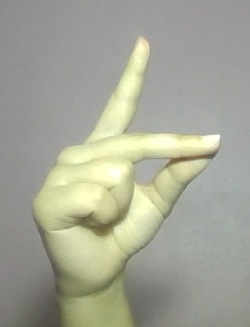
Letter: ta